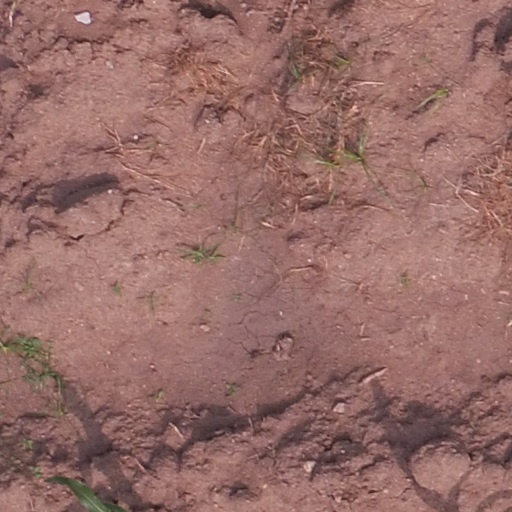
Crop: maize; corn